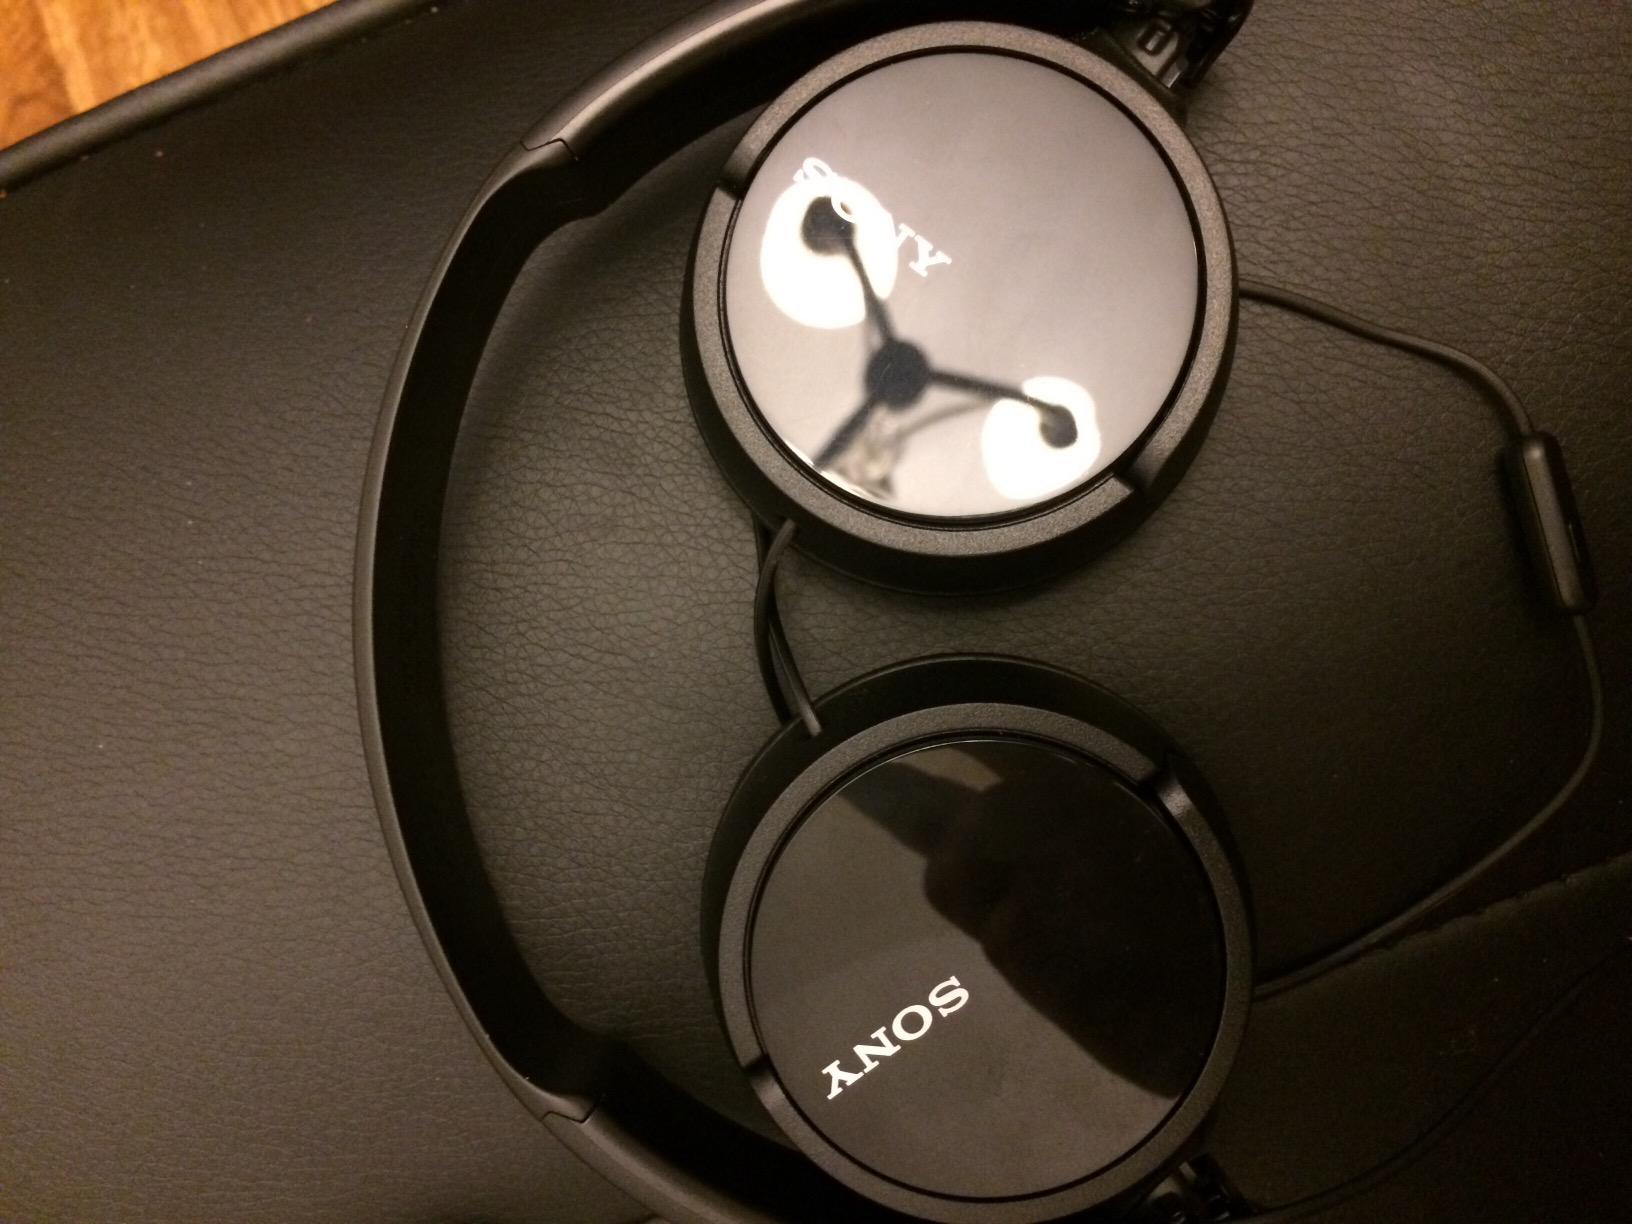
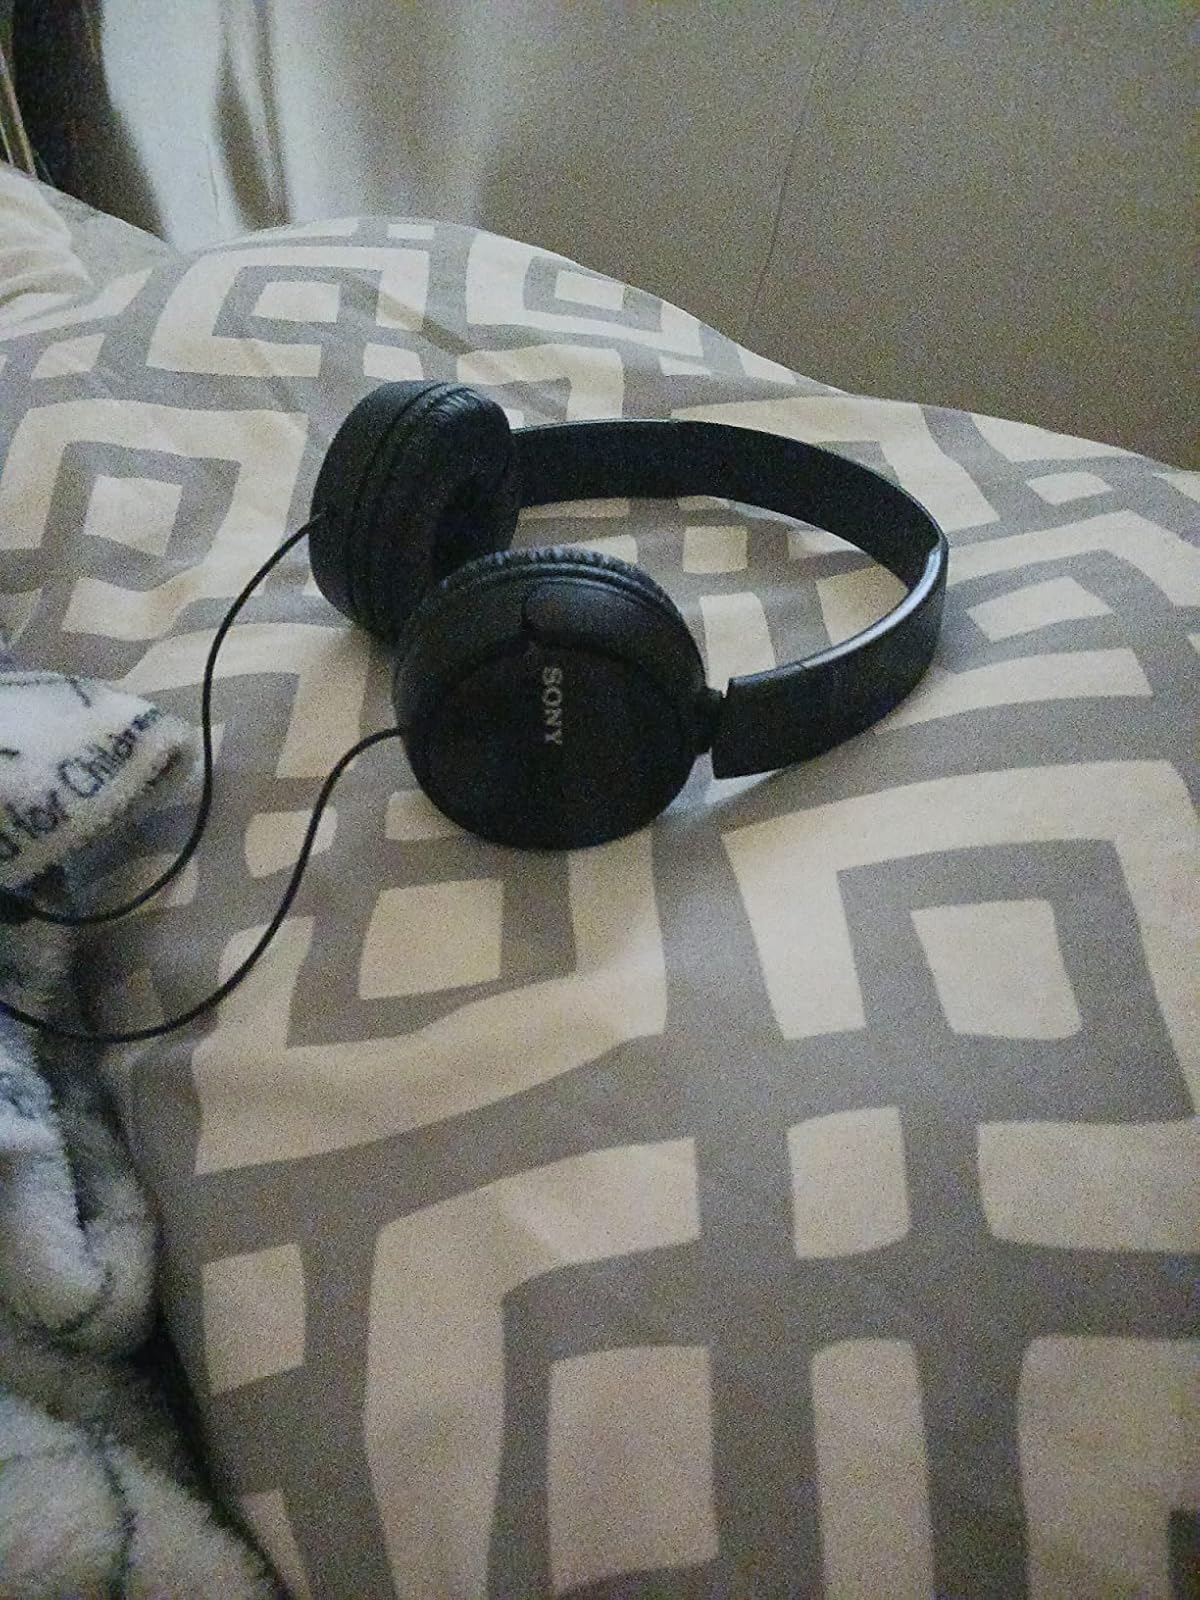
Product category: headphones
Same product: yes